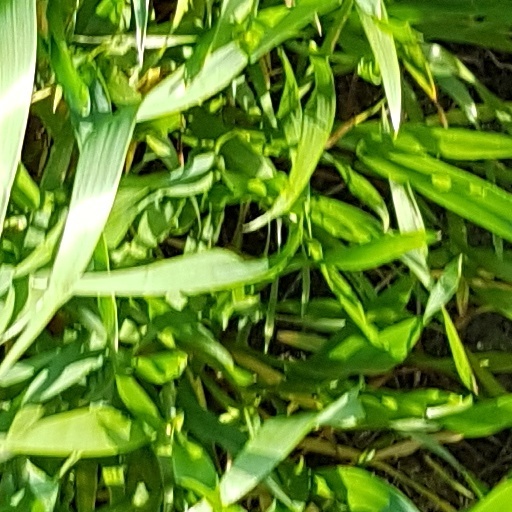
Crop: wheat